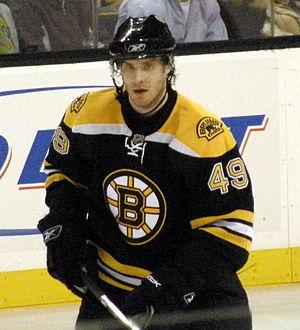
Matt Lashoff est un joueur professionnel américain de hockey sur glace. Il évolue au poste de défenseur.